Crawford Notch

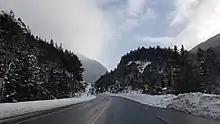
The summit of Crawford Notch in January

Originally called White Mountain Notch, it became known to European settlers when found by Timothy Nash in 1771. The 1772 boundaries of Hart's Grant reflected its shape. It was named for the Crawford family, who were trail-builders and hostelers there in the 19th century. The Tenth New Hampshire Turnpike from Portsmouth was extended through the notch to Lancaster in 1803. The turnpike and later Portland and Ogdensburg Railroad through Crawford Notch opened a new route through the White Mountains for settlers of the area to the northwest to reach Conway on the way to the trading ports on the coast.